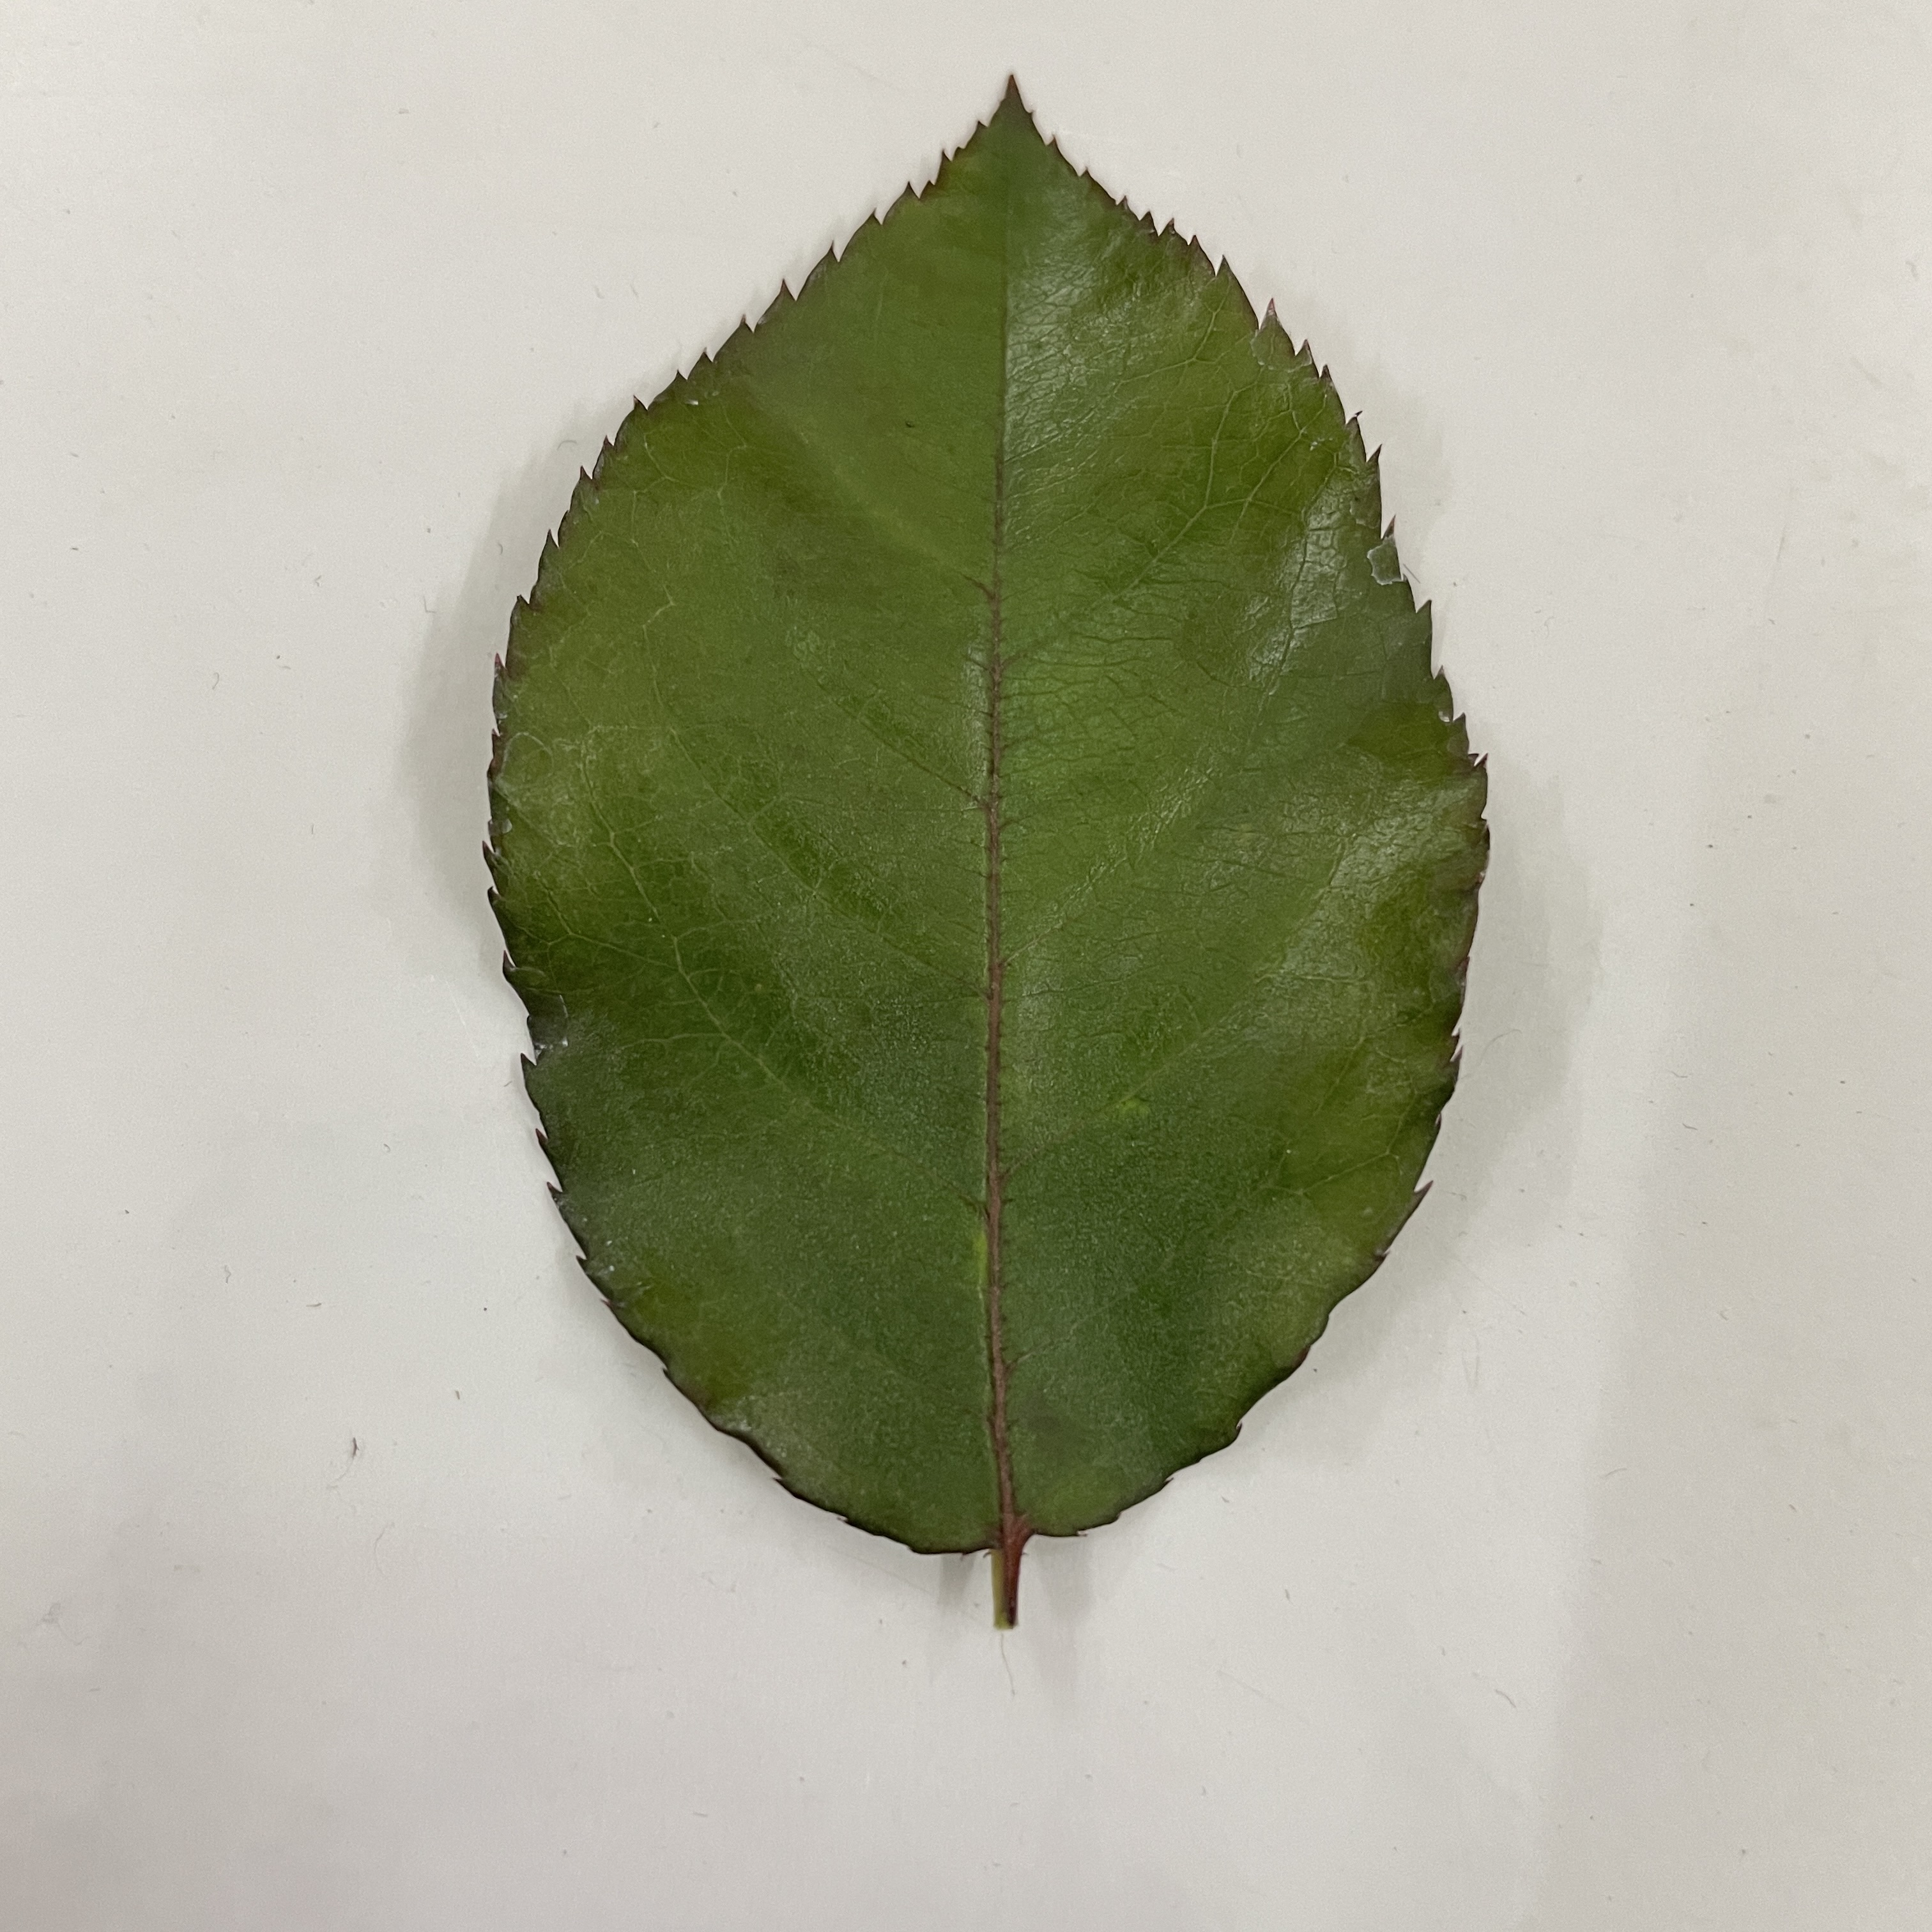
Label: Healthy Leaf